Irada Alili

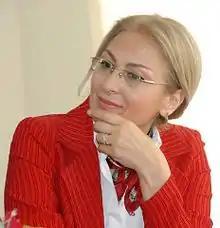

Irada Alili (born 20 April 1964) is an Azerbaijani journalist, cultural worker, Chairman of the Public Union for the Development of Vocational Education, member of the Union of Azerbaijani Writers.